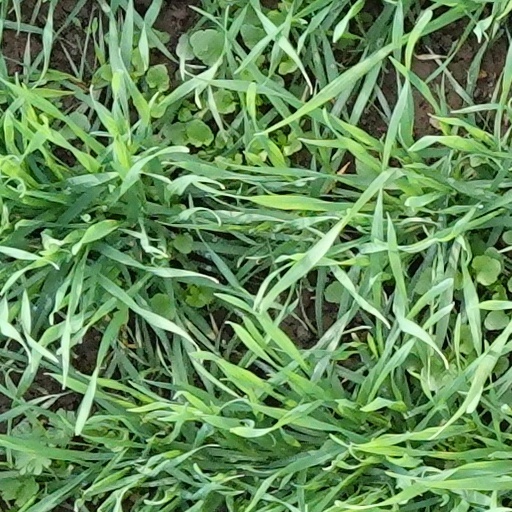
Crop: wheat